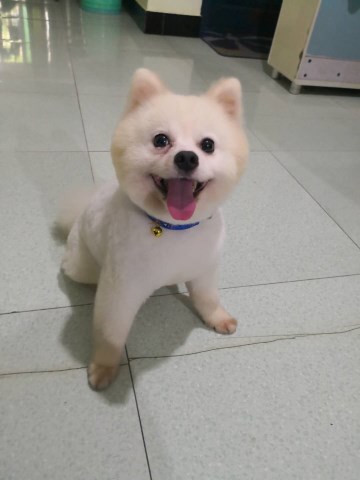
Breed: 1936-n000005-Pomeranian